History of Birmingham

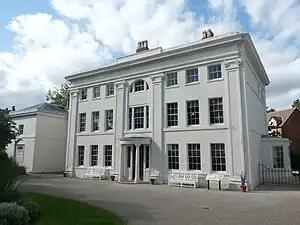
Soho House, regular venue for meetings of the Lunar Society of Birmingham

Royalist revenge was exacted on Easter Monday, 3 April 1643, when Prince Rupert returned to Birmingham with 1,200 cavalry, 700 footsoldiers and 4 guns. Twice repulsed by the small force of 200 defenders behind hastily erected earthworks, the Royalist cavalry outflanked the defences and overran the town in the Battle of Birmingham, before burning 80 houses and leaving behind the naked corpses of fifteen townspeople. Although the Royalist victory was militarily insignificant, and came at the expense of the death of the Earl of Denbigh, the resistance of a largely civilian force against the royalist cavalry, and the subsequent sack of the town, presented the Roundheads with a major propaganda boost that was eagerly exploited by a series of widely circulated pamphlets.